Eddie Edwards (wrestler)

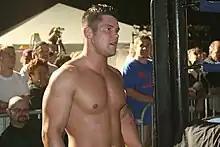
Edwards at a 2CW show in August 2008

Debuting in 2002 as Eddie Edwards, Maher has competed for numerous independent promotions throughout his career, most notably New England Championship Wrestling (NECW), Top Rope Promotions (TRP), Maryland Championship Wrestling, and the Millennium Wrestling Federation (MWF). He has also competed for MXW Pro Wrestling, Defiant Pro Wrestling, Power League Wrestling, Showcase Pro Wrestling and Big Time Wrestling.